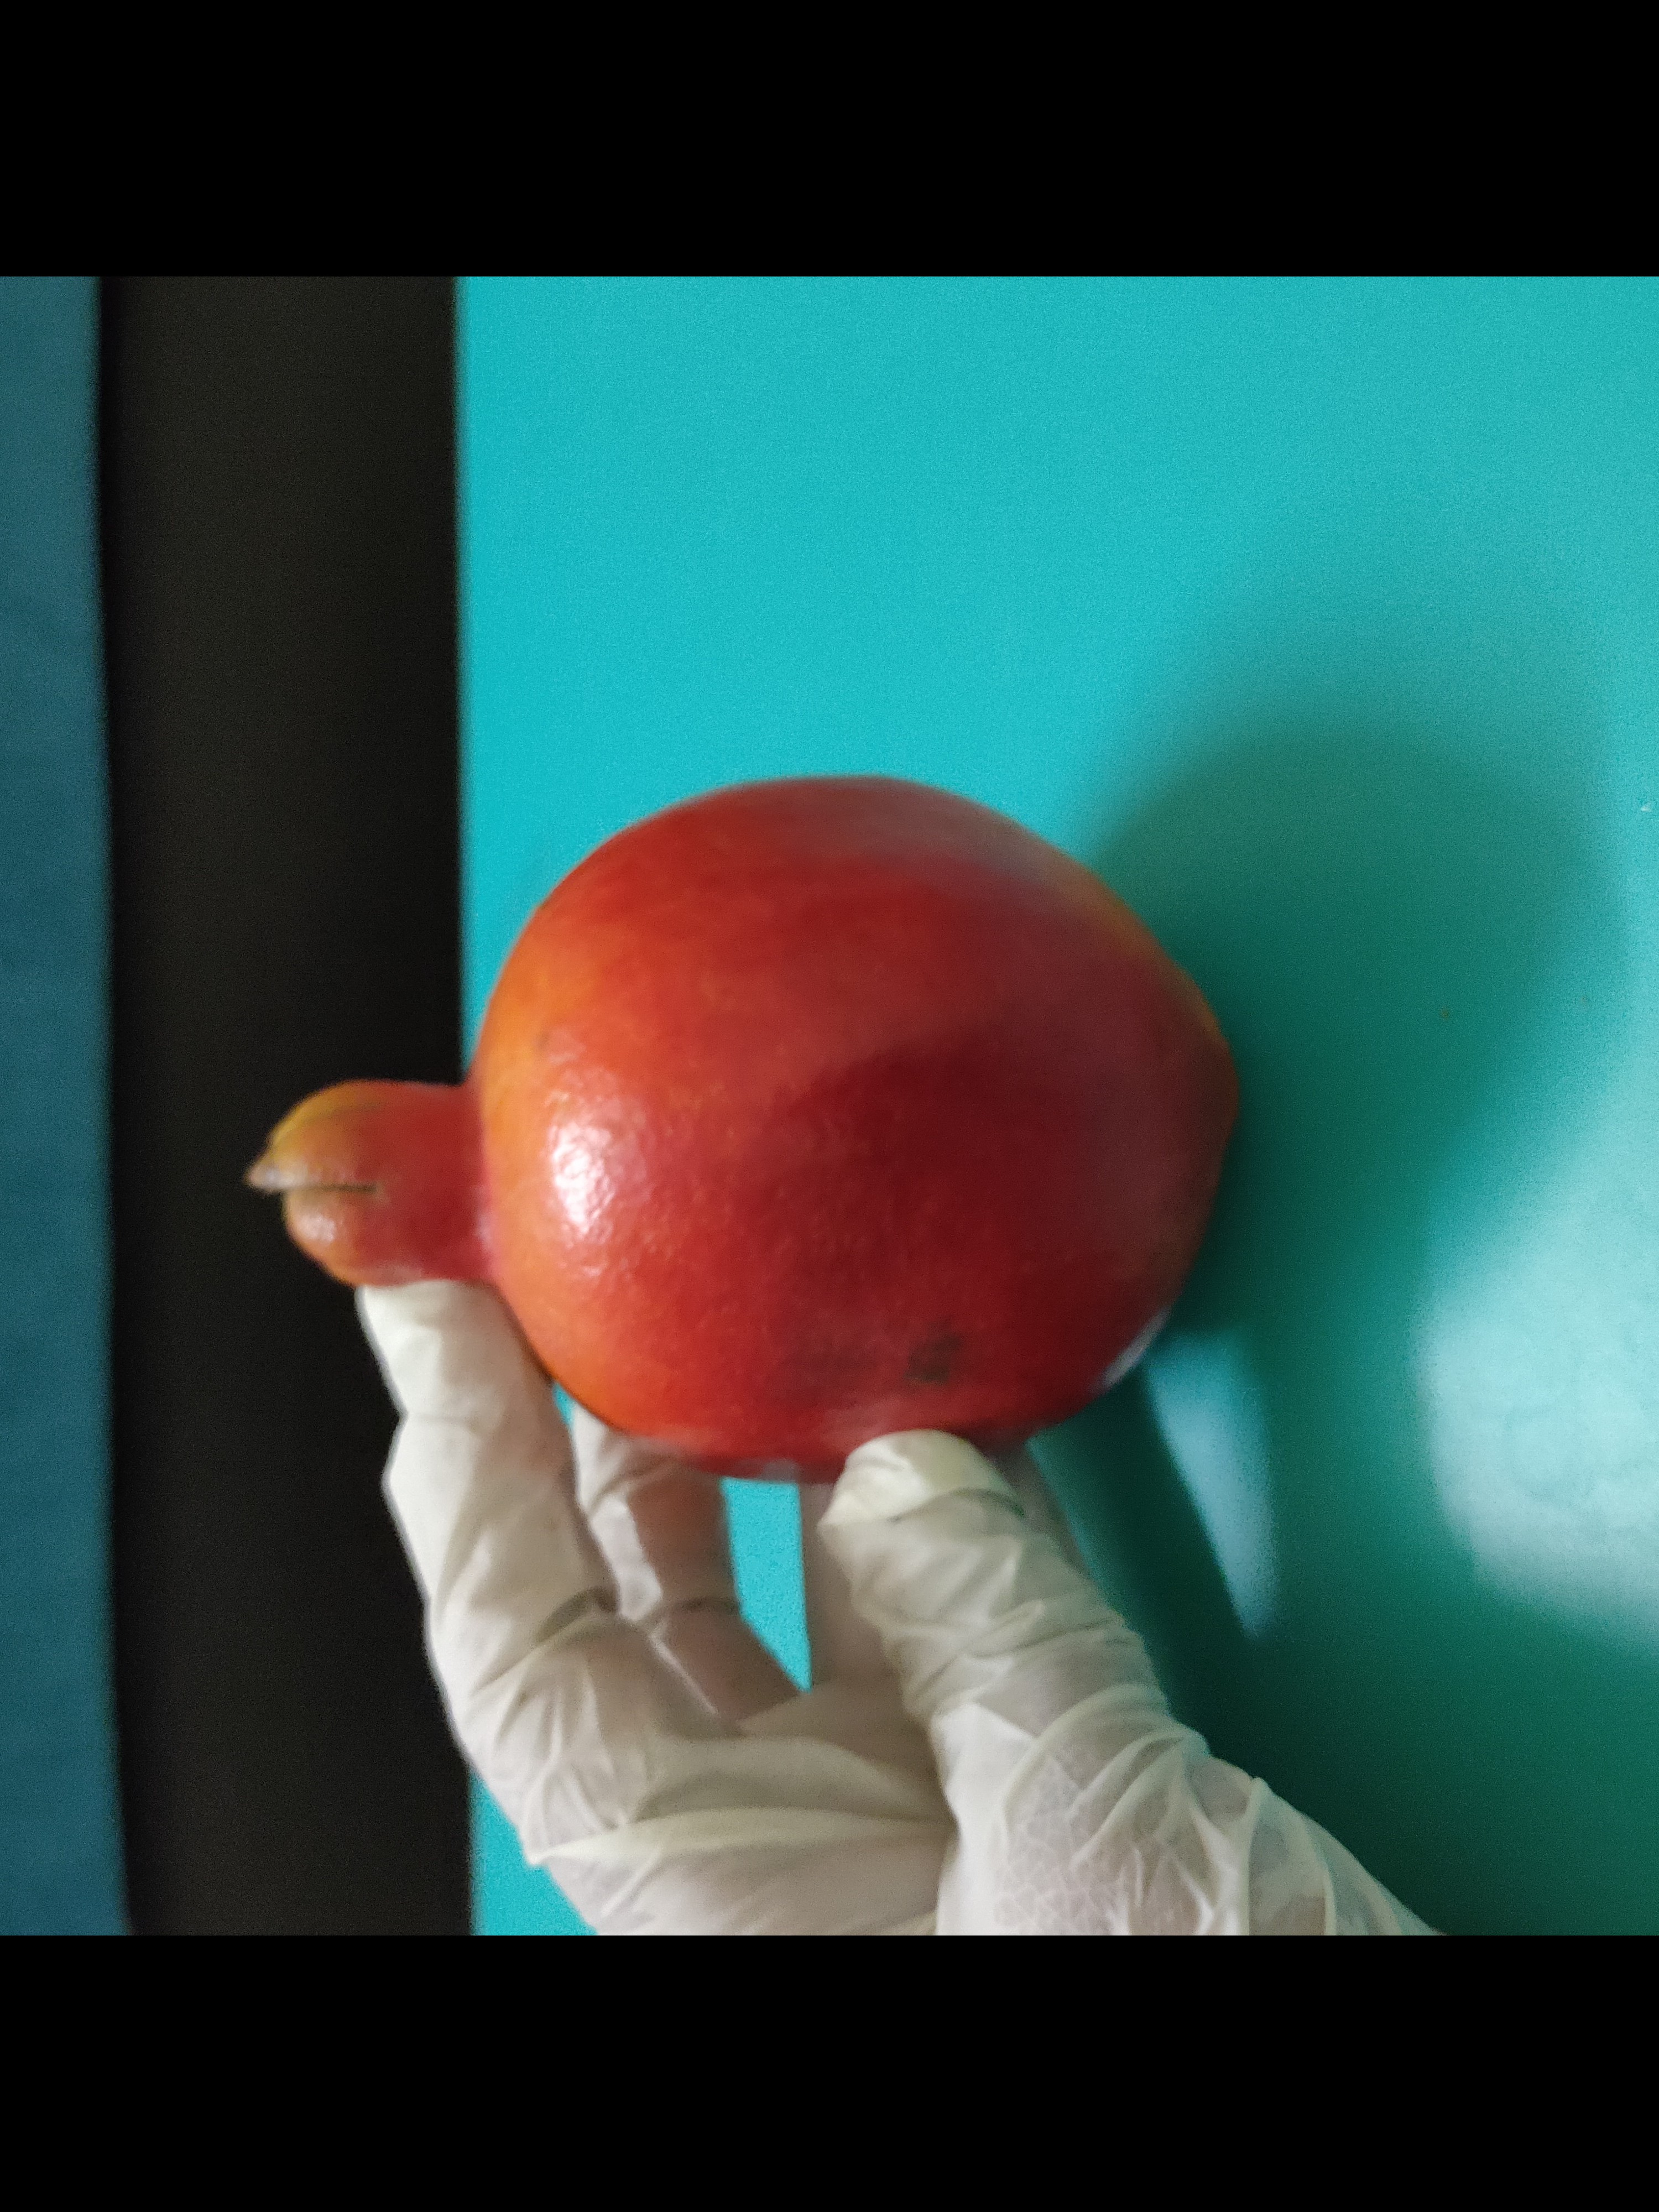
Fruit: Pomegranate
Quality: Good